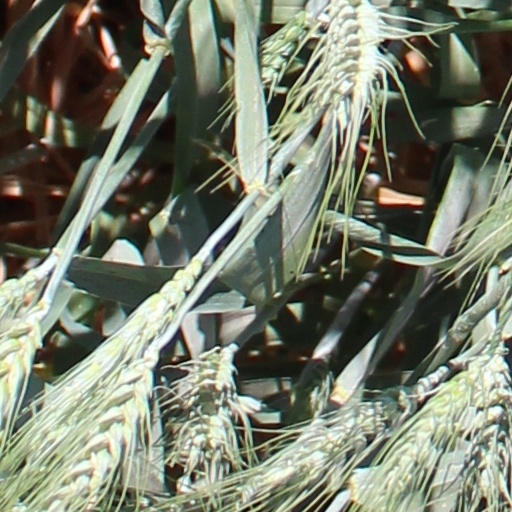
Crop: wheat